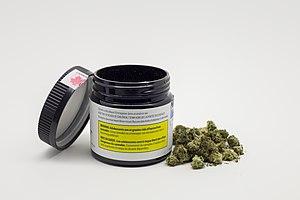
Exemple de produit du cannabis vendu par la Société québécoise du cannabis (SQDC)
La Société québécoise du cannabis est une société d'État, filiale de la Société des alcools du Québec, qui a pour mandat de gérer la vente du cannabis sur tout le territoire du Québec. Cette société a été créée en prévision de la légalisation du cannabis au Canada, qui a pris effet le 17 octobre 2018. Le 16 novembre 2017, le projet de loi 157 est déposé à l'Assemblée nationale du Québec, en vue de créer officiellement cette société. Cette loi est adoptée le 12 juin 2018.